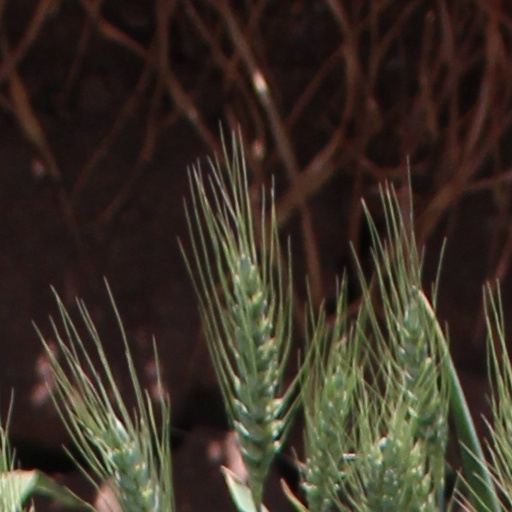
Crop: wheat